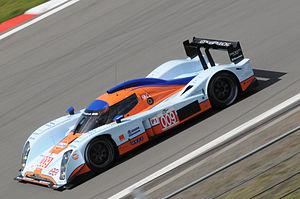
Les 1 000 km du Nürburgring sont une épreuve d'endurance réservée aux voitures de sport et voitures Grand-Tourisme, qui se tient chaque année sur le tracé du Nürburgring en Allemagne. Après avoir longtemps été l'une des épreuves phare du championnat du monde des voitures de sport, les 1 000 km redeviennent une épreuve du championnat du monde d'endurance en 2015, sous le nom des 6 Heures du Nürburgring.